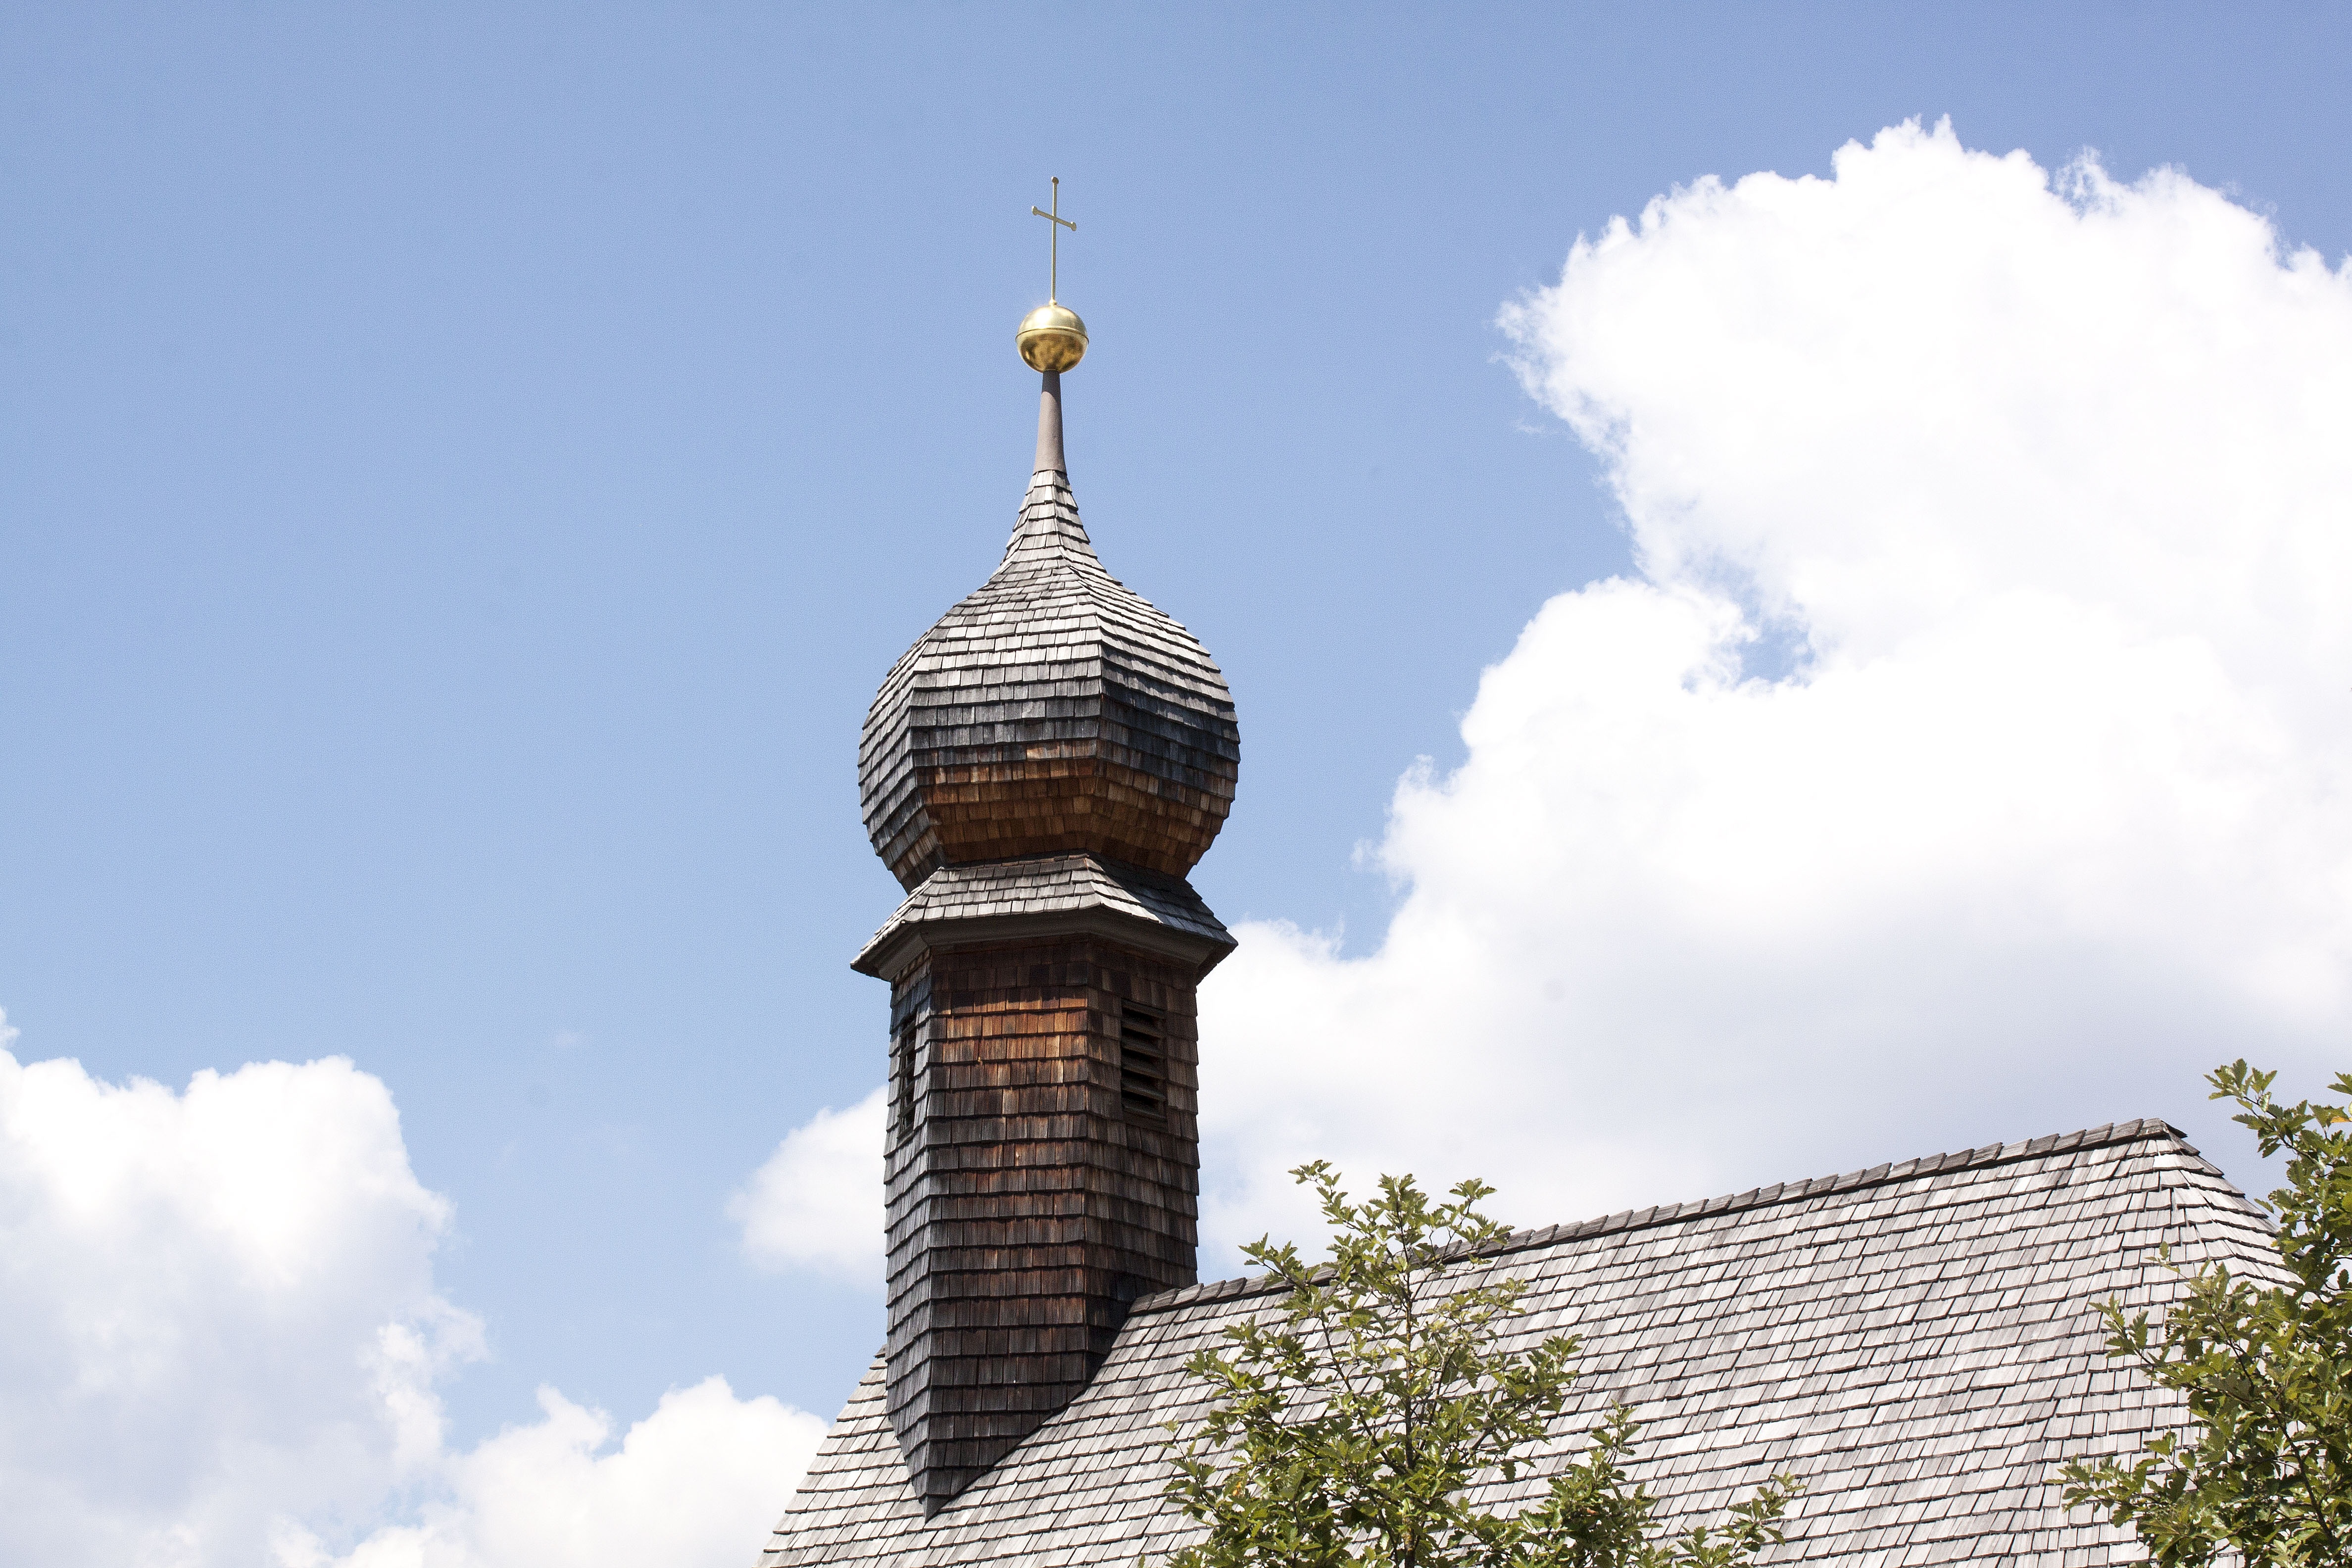
architecture, sun, white, building, summer, tower, landmark, blue, church, chapel, place of worship, clouds, spire, steeple, christianity, bavaria, pagoda, wood shingles, onion dome